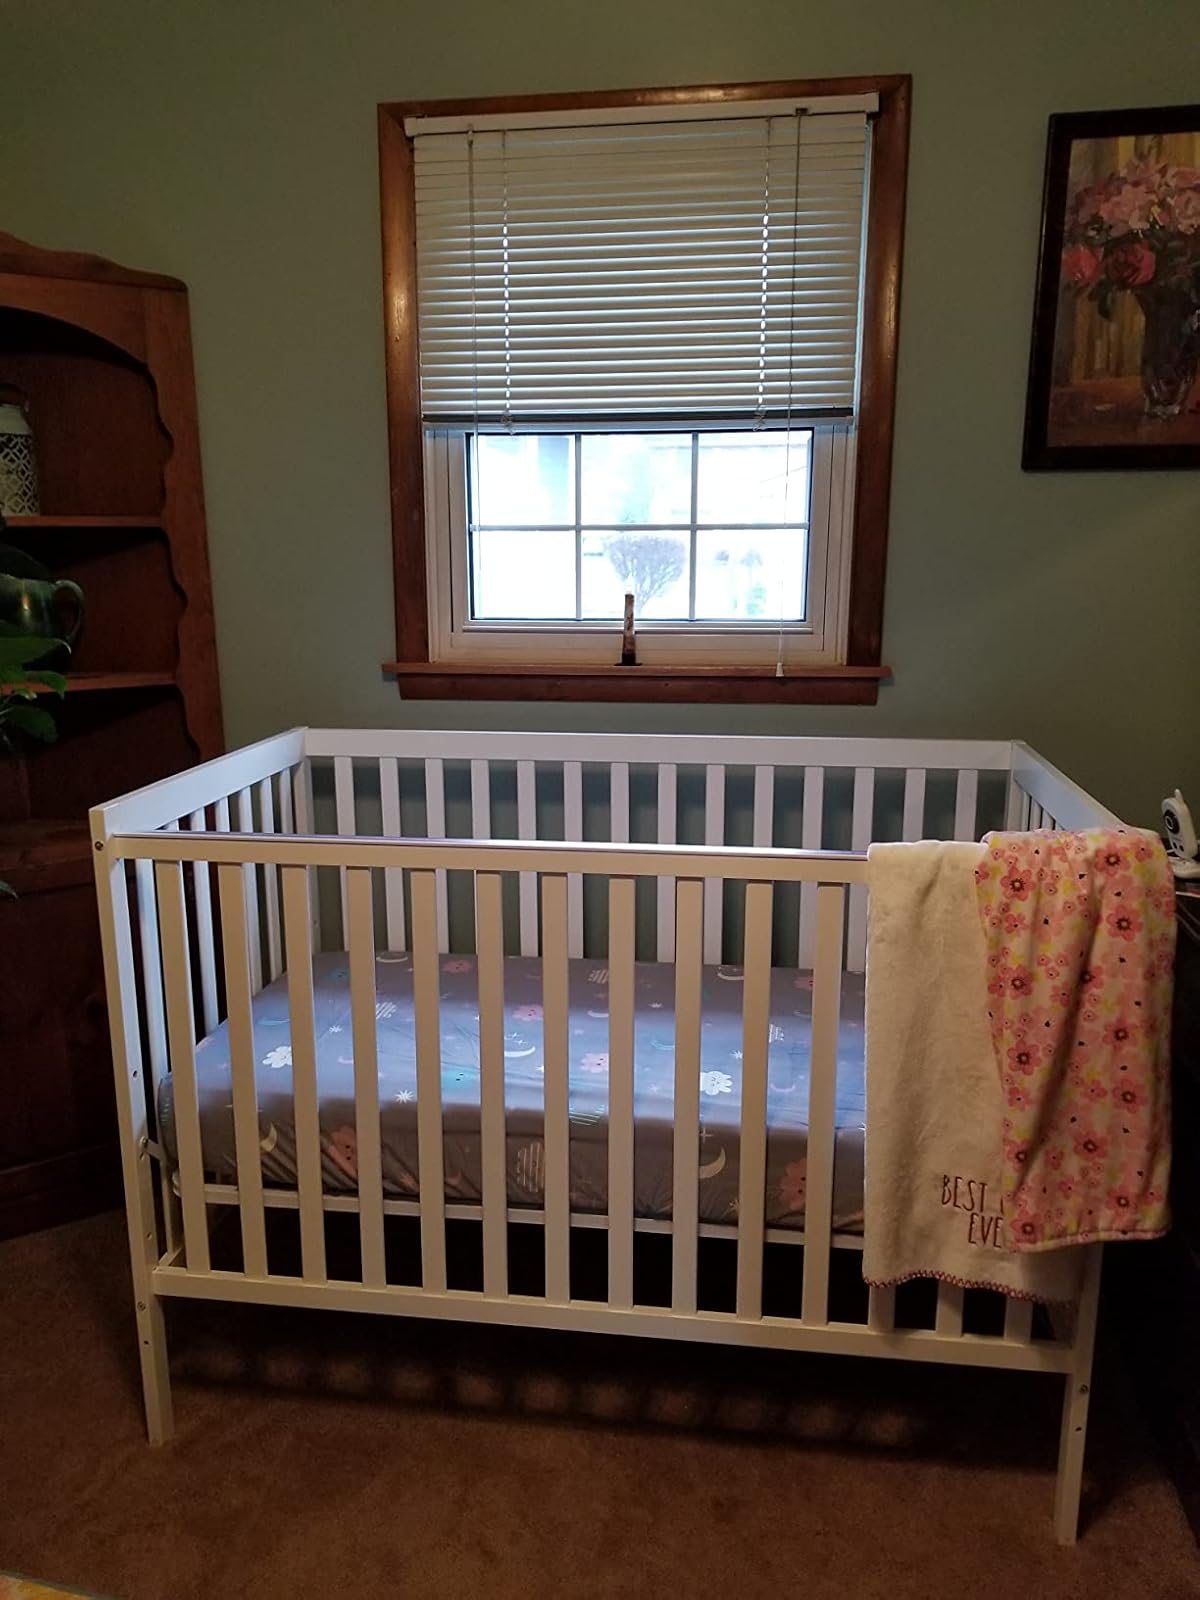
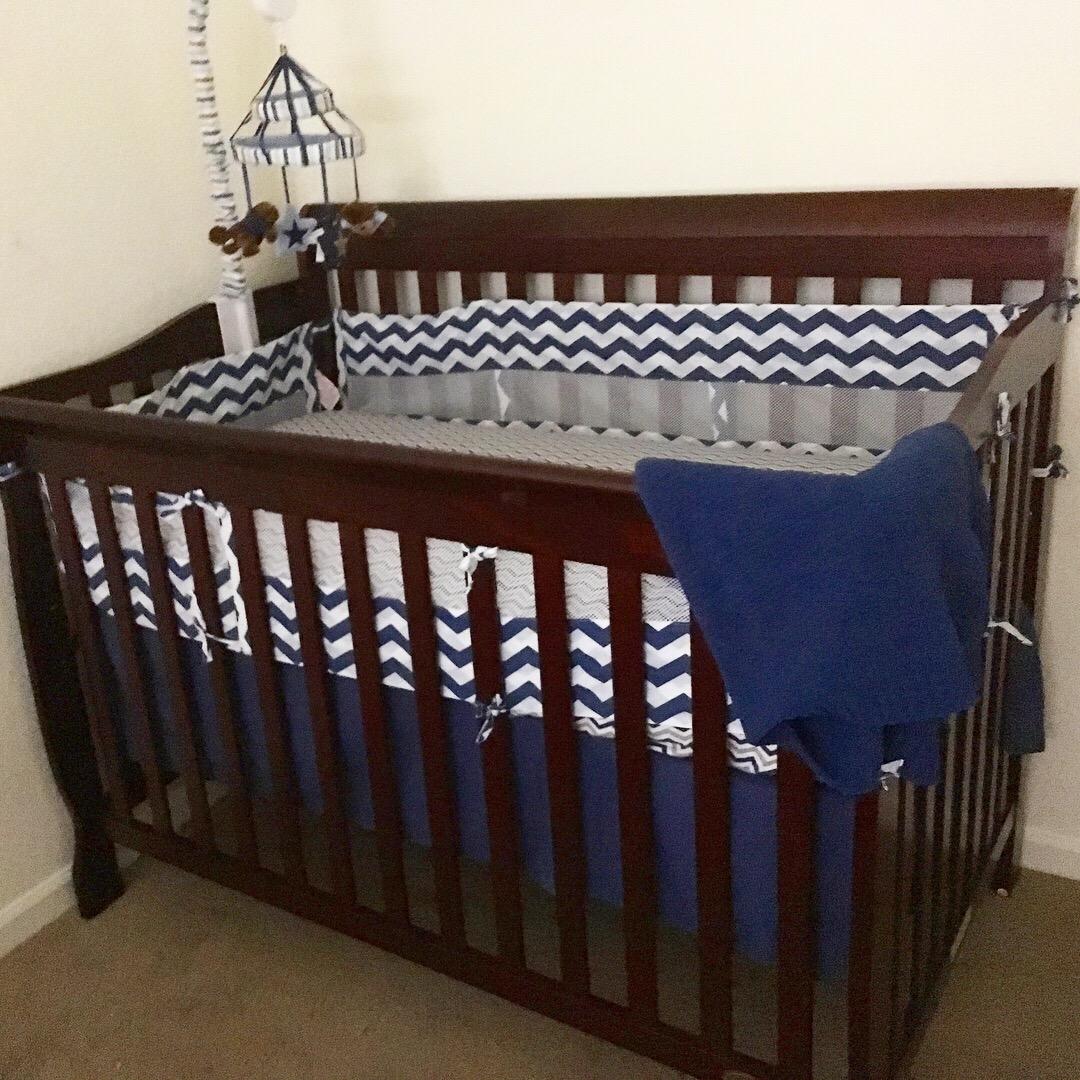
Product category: products_crib
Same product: no